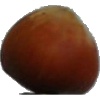
Label: Nut Forest 1